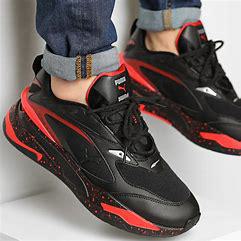
Brand: Puma
Model: Rs Fast